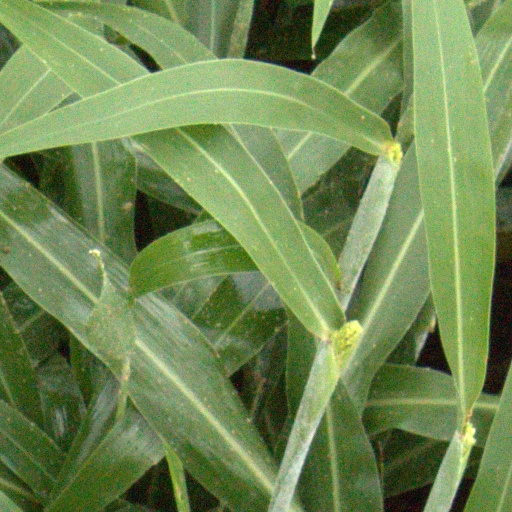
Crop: sorghum